Zapopan

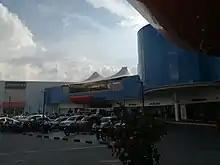
Grand Terrace Square of Belenes

The Zapopum Festival started out as the municipal fair of Zapopan in 2005. Since, it has morphed into a major cultural event. It aims to be "a cultural reference point, whose purpose is to spread culture and bring it to the public who is accustomed to other types of shows". There are also workshops, themed pavilions and shows by popular Mexican artists such as Marco Antonio Muñiz, Gloria Trevi, and Ricardo Montaner. The event has attracted as many as 800,000 people in past years.